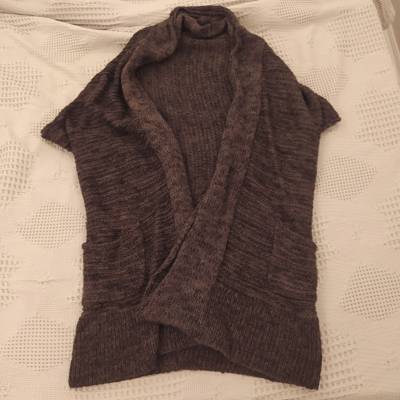
Waste category: clothes